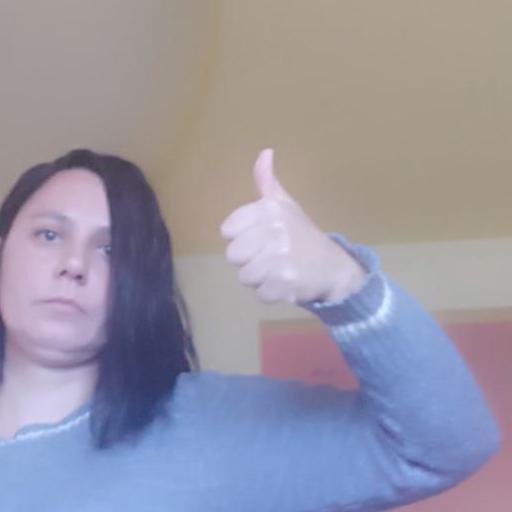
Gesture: like